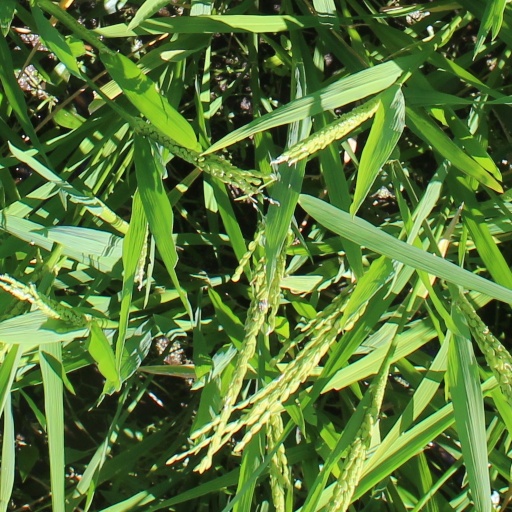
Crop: rice